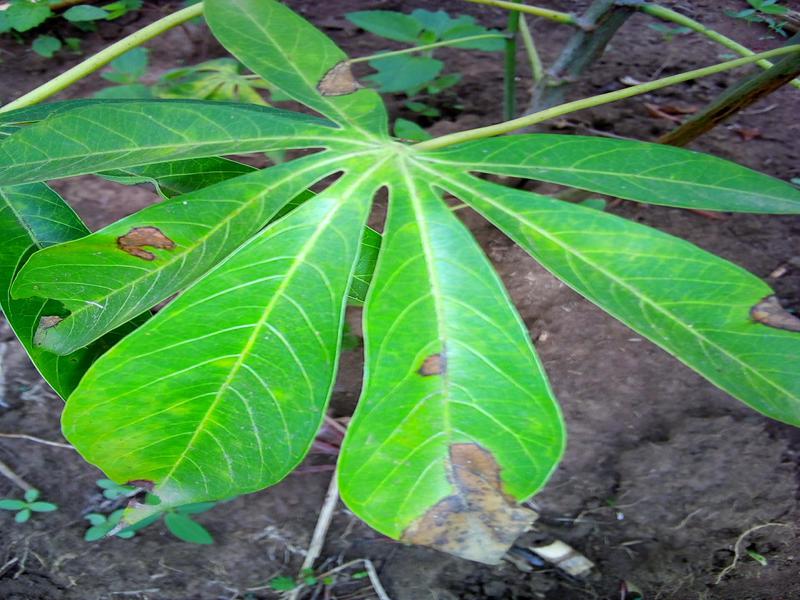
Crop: cassava
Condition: brown_streak_disease